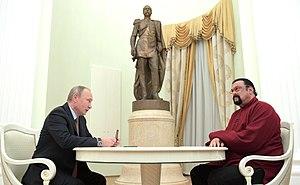
Steven Seagal [ˈstivən sɪˈɡɑːl], de son nom complet Steven Frederik Seagal, né le 10 avril 1952 à Lansing, dans l’État du Michigan, aux États-Unis, est un acteur, réalisateur, producteur de cinéma, scénariste, chanteur, guitariste et musicien américano-serbo-russe.